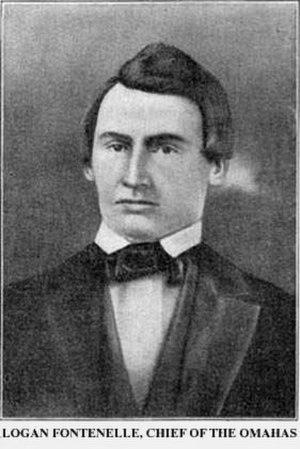
Logan Fontenelle est un chef, interprète et négociateur de la tribu Omaha. Il est le fils d'un trappeur d'origine créole française de La Nouvelle-Orléans, Lucien Fontenelle et d'une femme de la tribu Omaha, fille du chef Big Elk. Les Américains de descendance européenne croyaient qu'il était un chef, mais ce n'était pas réellement le cas, car la transmission de ce titre est patrilinéaire.